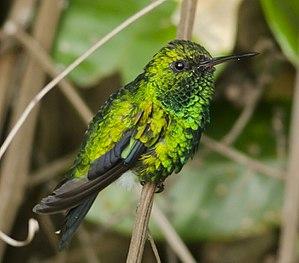
L'Émeraude de Gibson est une espèce de colibris de la sous-famille des Trochilinae.